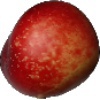
Label: nectarine